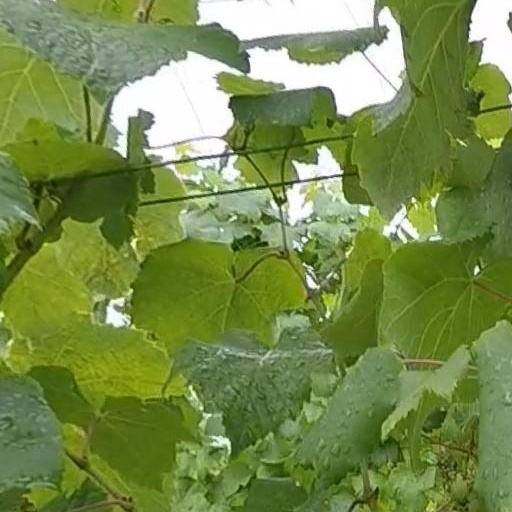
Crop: grape